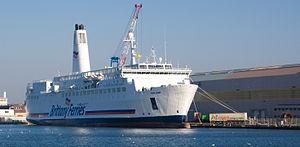
Le ferry Pont L'Abbé, de la compagnie Brittany Ferries dans le port de Saint-Nazaire. IMO Number: 7615414 MMSI Number: 228237600 Callsign: FMIG Length: 153 m Beam: 26 m
Le Moby Corse est un ferry appartenant à la compagnie italienne Moby Lines, construit au Danemark de 1976 à 1978 par les chantiers Aalborg Værft. Mis en service en mai 1978 pour le compte de la compagnie danoise DFDS, il effectuait à l'origine la liaison entre le Danemark et le Royaume-Uni sous le nom de Dana Anglia. Renommé Duke of Scandinavia en 2002, il est ensuite exploité sur différentes lignes de l'armateur jusqu'en 2006 avant d'être affrété par la compagnie bretonne Brittany Ferries. Affecté au trafic transmanche entre la France et le Royaume-Uni sous le nom de Pont l'Abbé, il est racheté par Brittany Ferries en 2007. Cédé en 2009 à la compagnie italienne Moby Lines, il est rebaptisé Moby Corse et navigue à partir de mai 2010 entre Toulon et la Corse avant que la ligne ne soit fermée l'année suivante. Redéployé dans un premier temps entre l'Italie continentale et la Sardaigne, il est réaffecté aux lignes saisonnières vers la Corse depuis Gênes à compter de l'été 2013.